Race Through New York Starring Jimmy Fallon

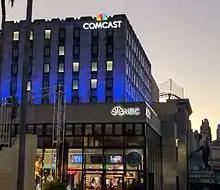
The Comcast Building recreated at Universal Studios Florida, where Race Through New York Starring Jimmy Fallon is housed in.

Steve Higgins once again introduces Jimmy Fallon, who re-emerges from backstage through the stage curtains, this time driving "The Tonight Rider", challenging the audience to the race through New York. The Roots can be seen providing the music as Higgins counts down the start of the race, while also serving as the race's commentator. The race kicks off through Studio 6B's backstage hallways, racing through NBC personnel and passing by Tight Pants and Hashtag the Panda. After almost crashing into Hashtag, Jimmy's vehicle spins-out at a corner and crashes through the wall along with the audience, landing at West 50th Street next to Radio City Music Hall. Shortly after, Jimmy crashes into a taxi driven by Travis Bickle (Fallon).